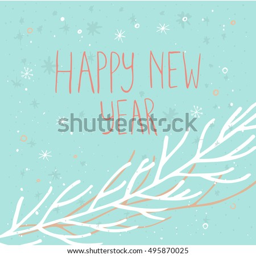
happy new year text on a winter background , snow and snowflakes .